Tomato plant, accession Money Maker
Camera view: bottom (45 deg); turntable rotation: 210 degrees
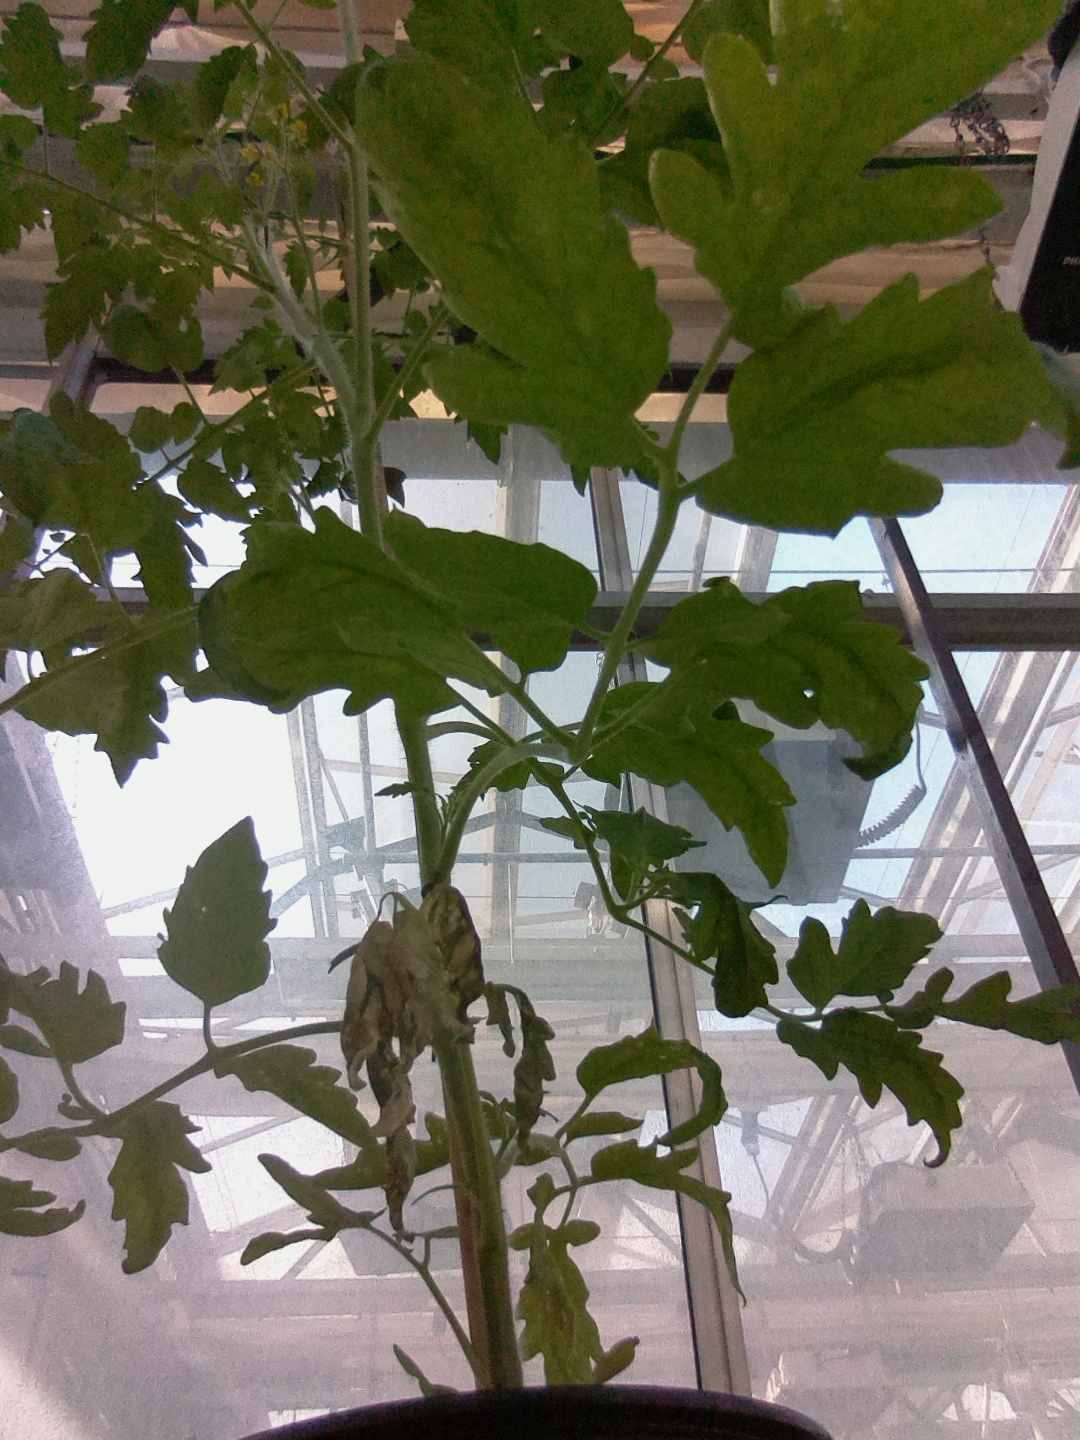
BBCH growth stage 70: Fruits at the main stem or branches visibles